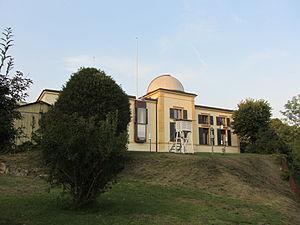
L'observatoire cantonal de Neuchâtel est un observatoire astronomique et chronométrique fondé le 18 mai 1858 par le canton de Neuchâtel. Il est situé à Neuchâtel et fait partie des biens culturels d'importance nationale. Les divers services de l'observatoire ont été fermés en 2007 et repris par diverses institutions.